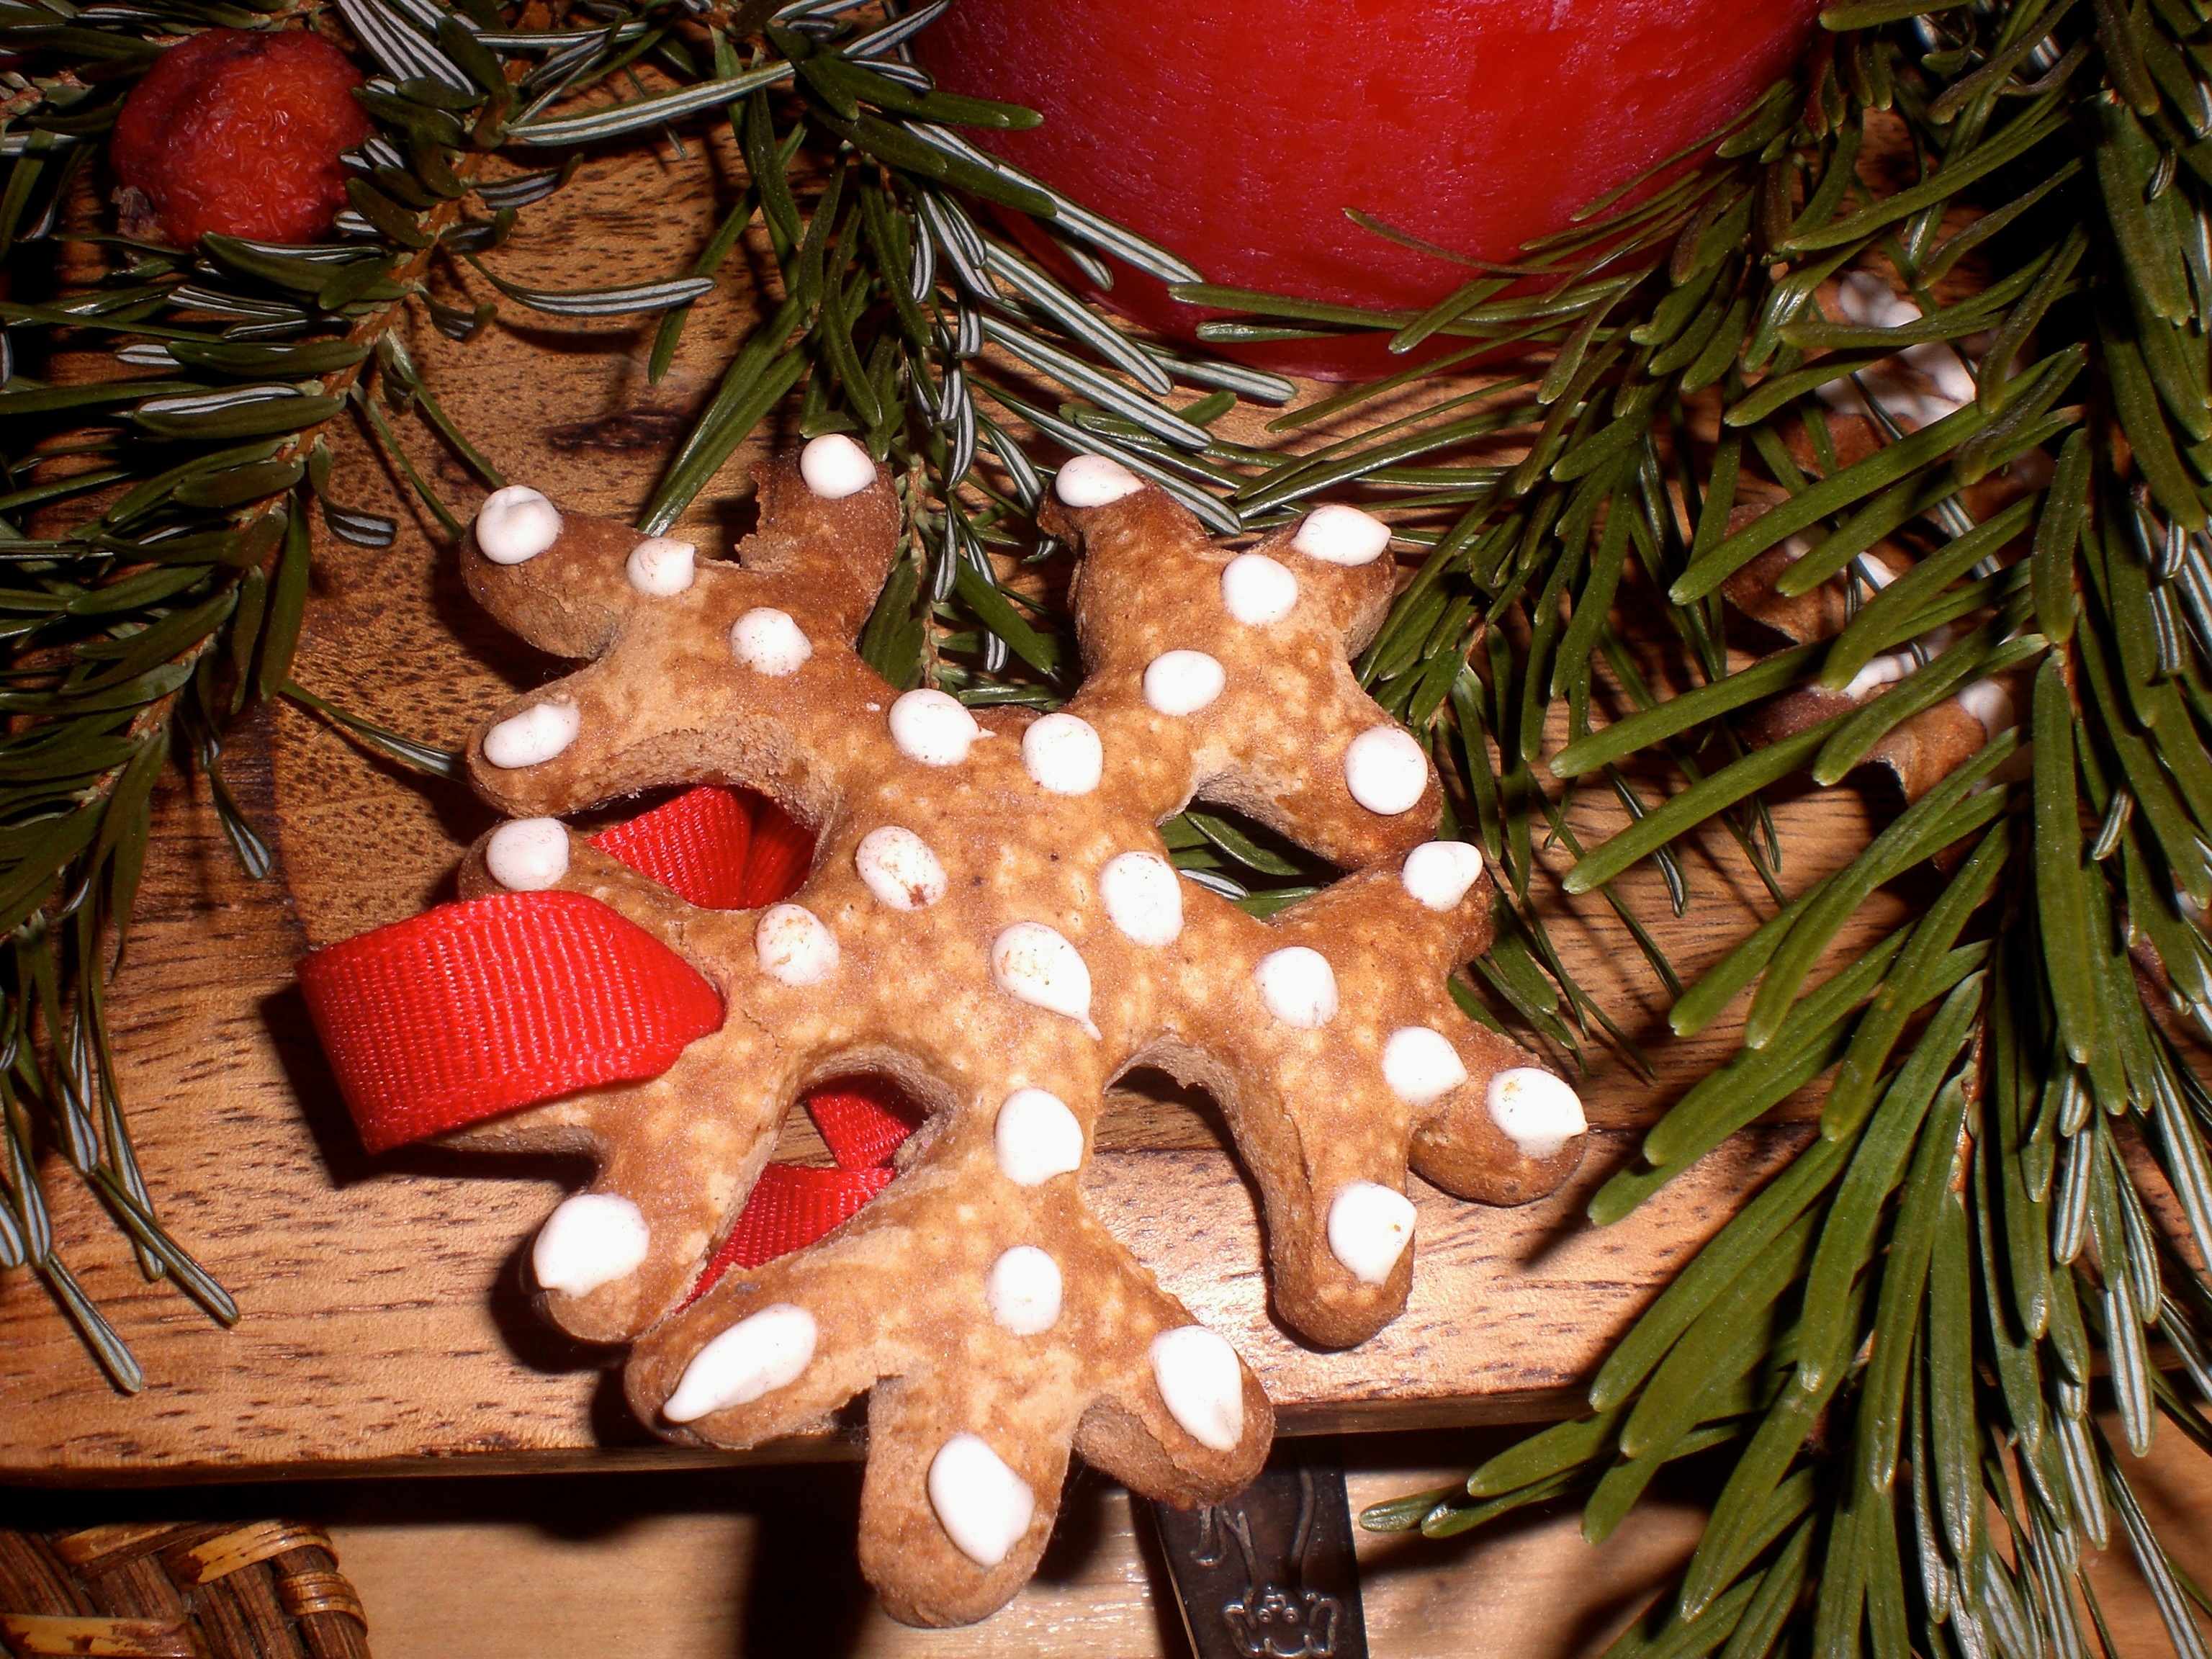
tree, branch, christmas, fir, decor, christmas tree, christmas decoration, gingerbread, christmas decorations, snow crystal, woody plant